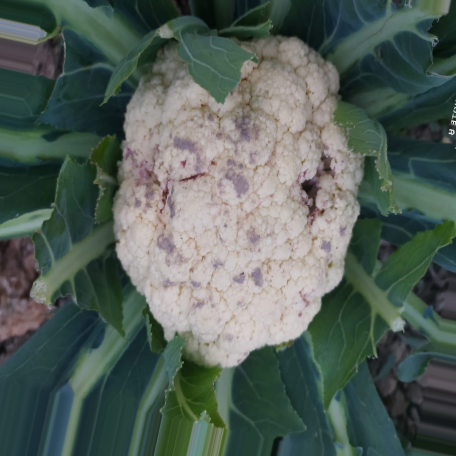
Label: Bacterial spot rot